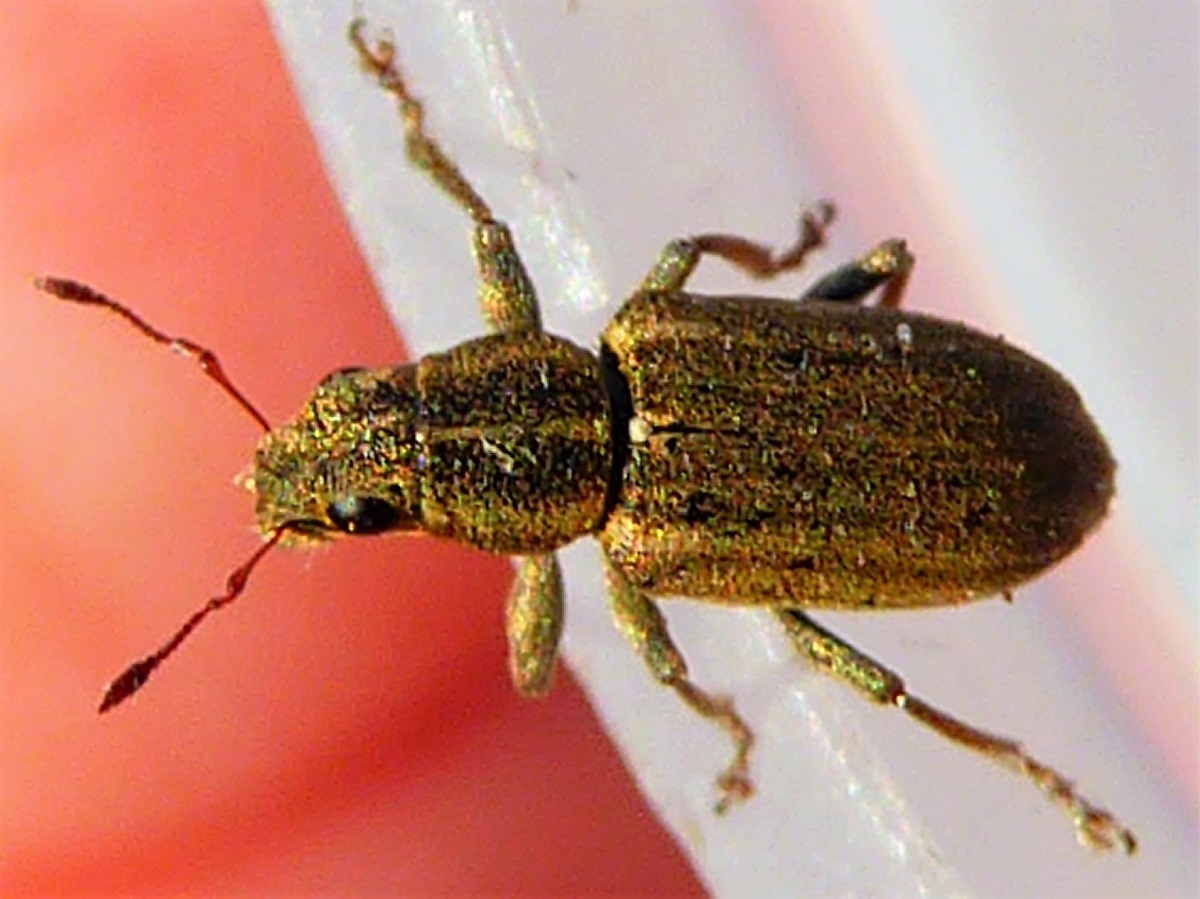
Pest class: pea_leaf_weevil